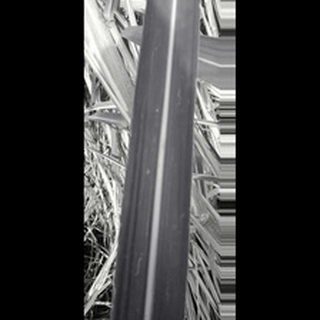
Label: sugarcane_red_rot